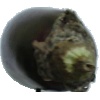
Label: Eggplant 1